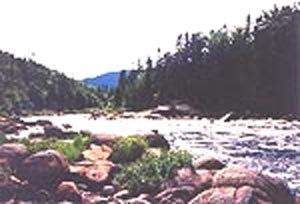
LA RIVIÈRE DES PRAIRIES JADIS - Photo d'une rivière du Nord de Montréal.